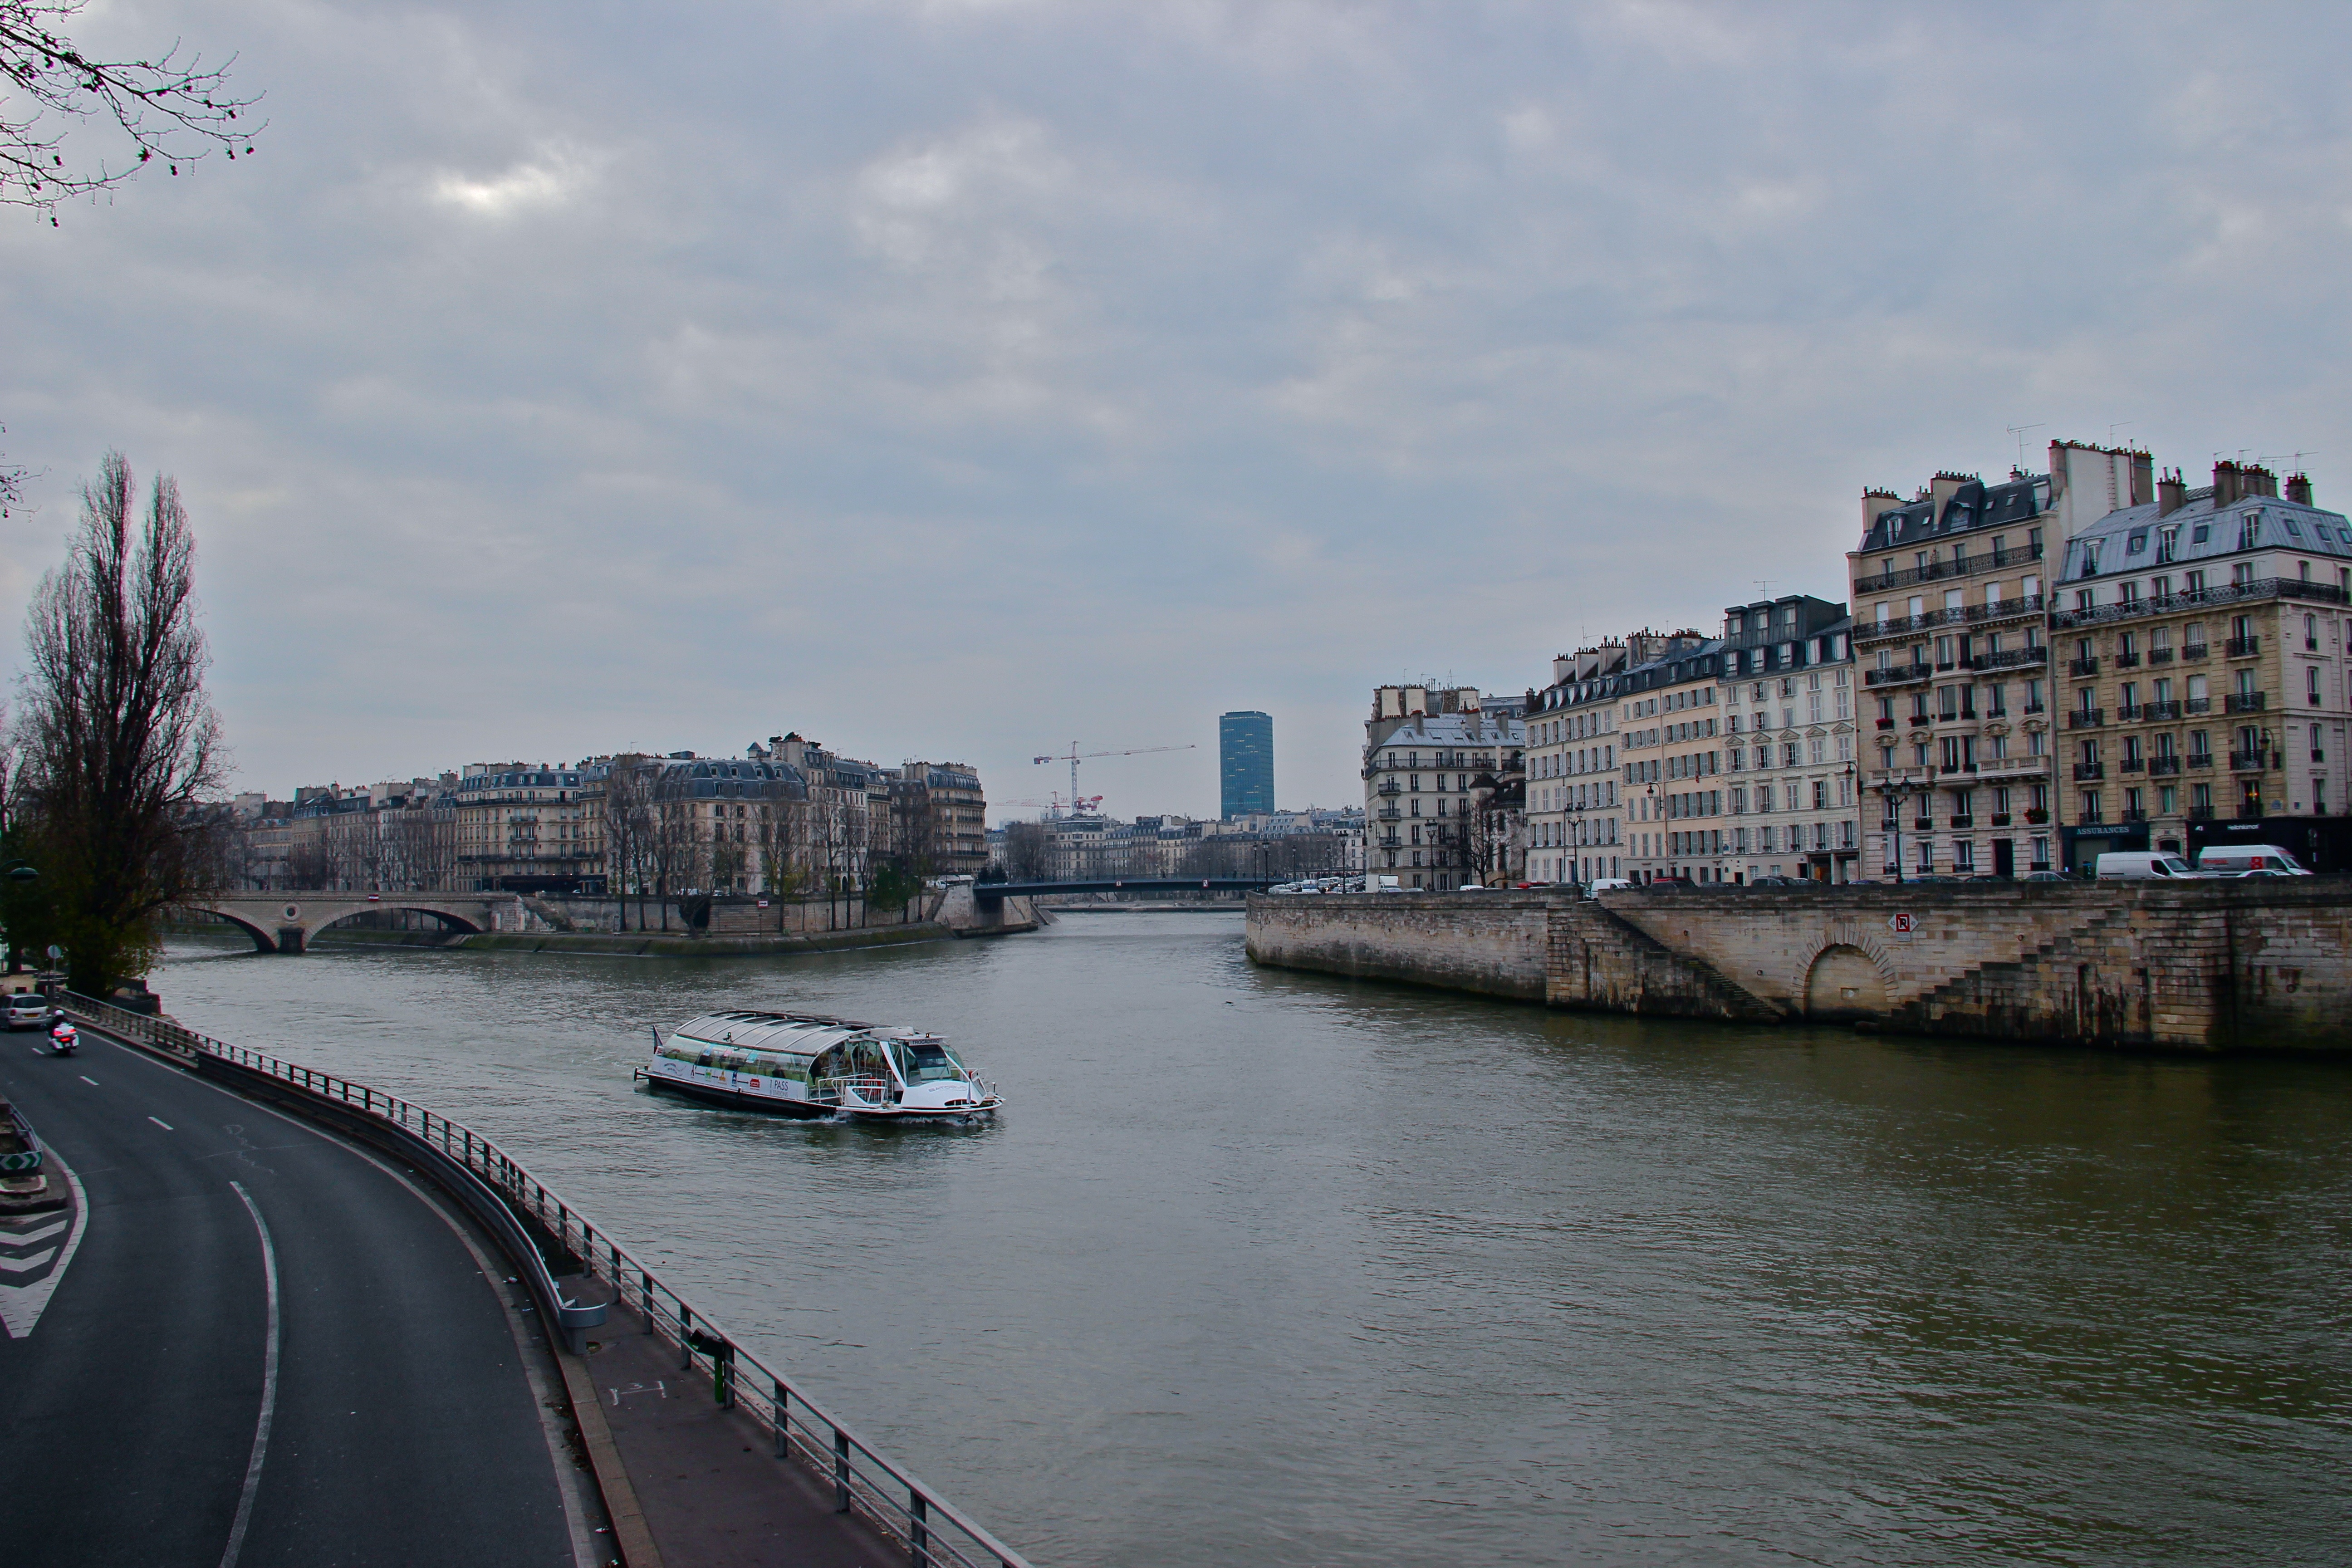
sea, coast, water, boat, river, canal, cityscape, vehicle, bay, harbor, port, waterway, body of water, channel, landform